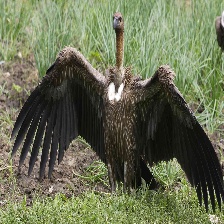
Species: INDIAN VULTURE
Scientific name: GYPS INDICUS
ImageNet parent category: vulture